Lichter Filmfest Frankfurt International

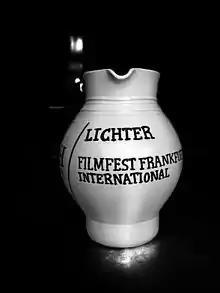
The Lichter-Bembel is being awarded to the winners of the LICHTER Filmfest Frankfurt International

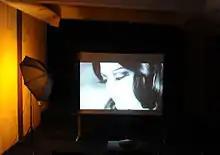
Winner Lichter Art Award 2012

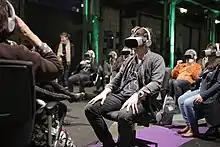
LICHTER Filmfest VR Screening 2019

A jury of filmmakers and film experts decides on the winners of the regional categories "Best Feature Film" and "Best Short Film." Since 2016 there is also the category "Best International Feature." Former jury members: